Jean-Guy Trépanier

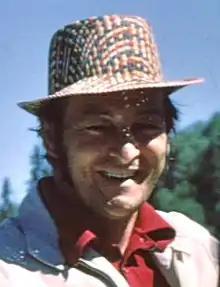
Jean-Guy Trépanier in 1975

Jean-Guy Trépanier (3 February 1932 – 30 March 2018) was a politician in the Quebec, Canada. He served as Member of the Legislative Assembly.